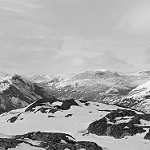
Label: B & W